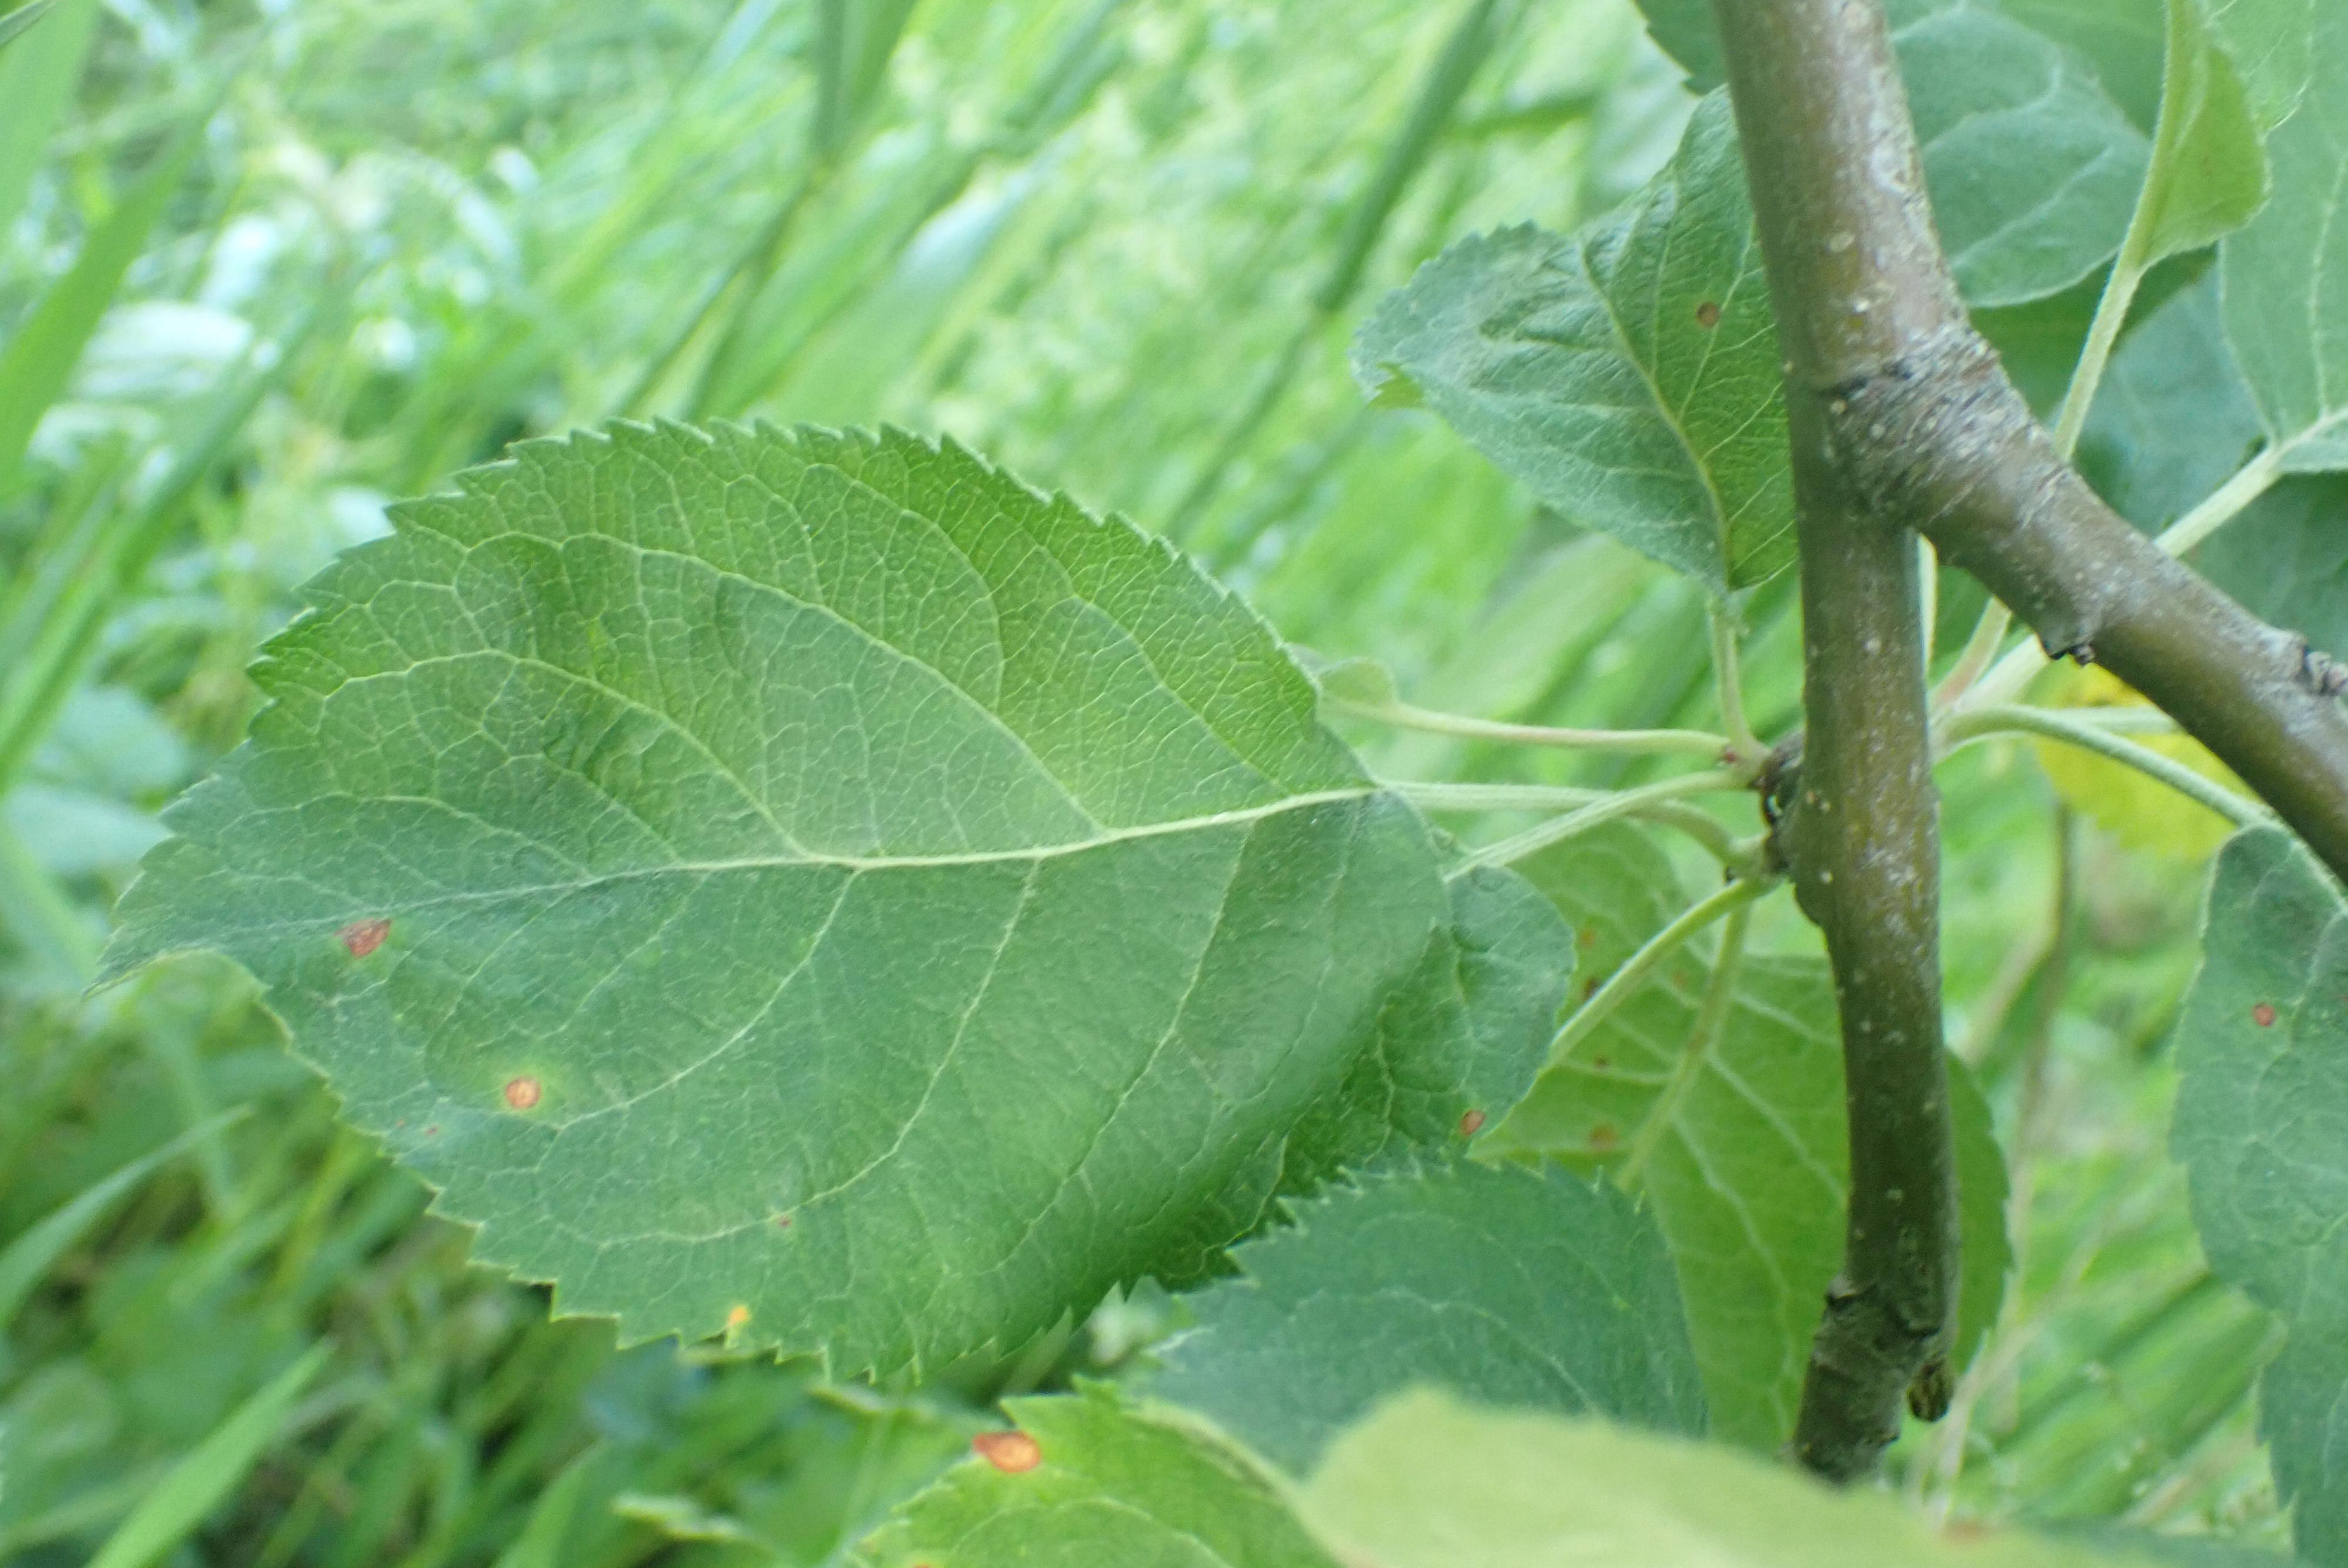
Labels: frog_eye_leaf_spot